Robert Allerton Park

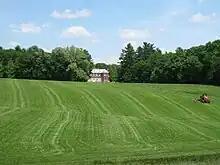
Allerton Park Mansion

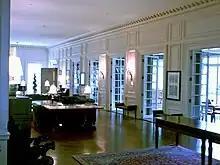
The Gallery

The section of the park north of the winding Sangamon River includes Allerton's 40-room (30,000 sq. ft.) stately home, "The Farms."